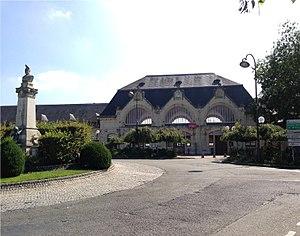
Gare de Dreux et buste en hommage à Louis Terrier, Eure-et-Loir (France).